Short Cut to Hell

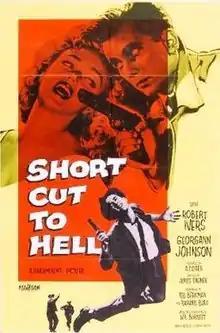
Theatrical release poster

Short Cut to Hell is a 1957 American film noir, filmed in black-and-white VistaVision, starring Robert Ivers and Georgann Johnson. The film is the only directorial effort by famous actor James Cagney.